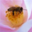
Label: bee